Man-Bat

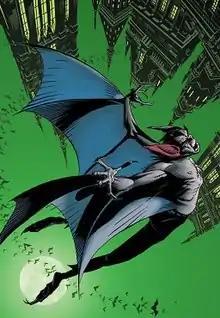
The Man-Bat from "Who's Who in the DC Universe" #12, art by Michael Golden

Man-Bat (Dr. Robert Kirkland "Kirk" Langstrom) is a fictional character appearing in American comic books published by DC Comics. Introduced in "Detective Comics" #400 (June 1970) as an enemy of the superhero Batman, the character belongs to the collective of adversaries that make up his rogues gallery. Originally portrayed as a supervillain, later incarnations show the Man-Bat as a sympathetic villain or antihero.